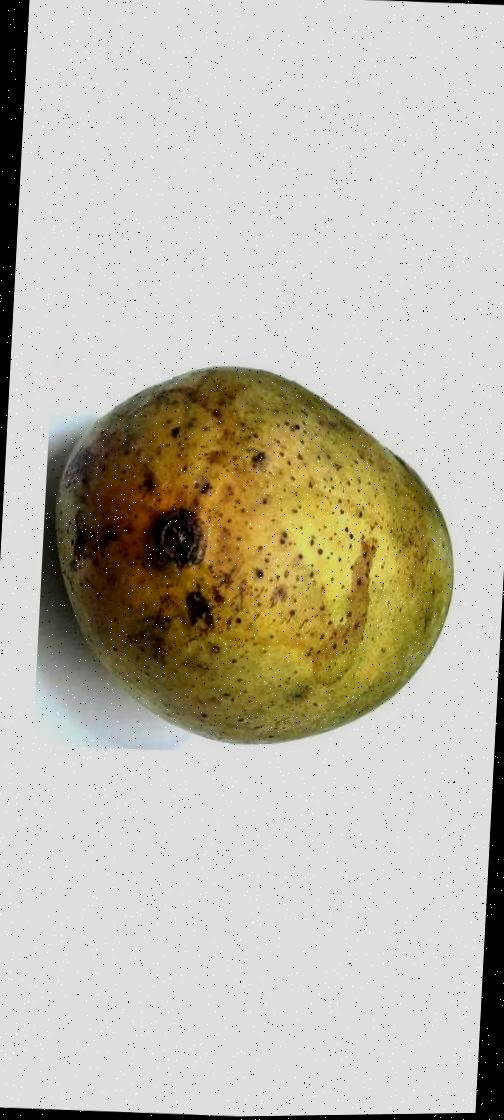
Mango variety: Fazli Classic